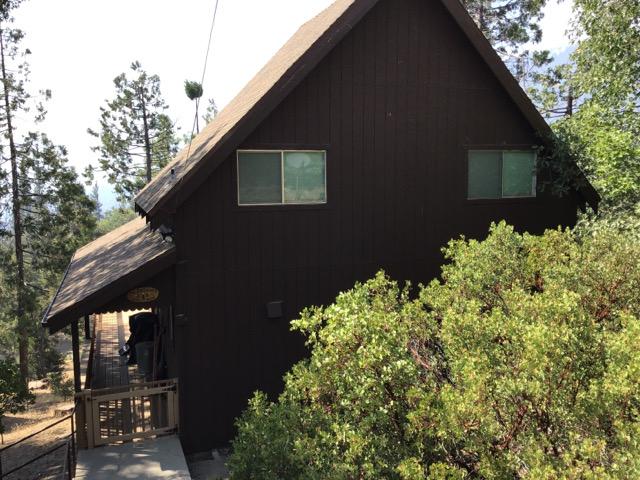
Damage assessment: no_damage